Terje Trei

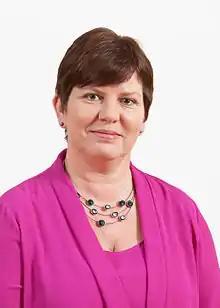
Terje Trei

Terje Trei (born 1 May 1967 in Põltsamaa, Jõgeva County) is an Estonian politician. She has been member of the XI, XII and XIII Riigikogu.